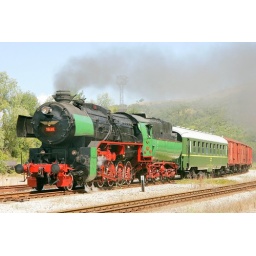
Bulgaria State Railways 2-10-0 steam locomotive 16 01 on a special train in northern Bulgaria, August 23, 2006